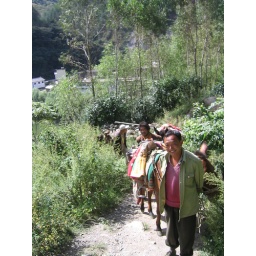
these guys followed us for 2 hours in to tiger leaping gorge trying to get us to pay for a horse ride